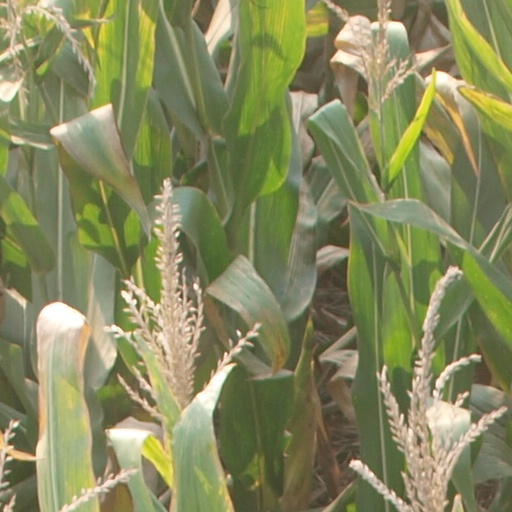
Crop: maize; corn